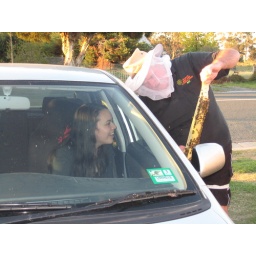
She likes to be in the safety of the car with the windows sealed very tightly